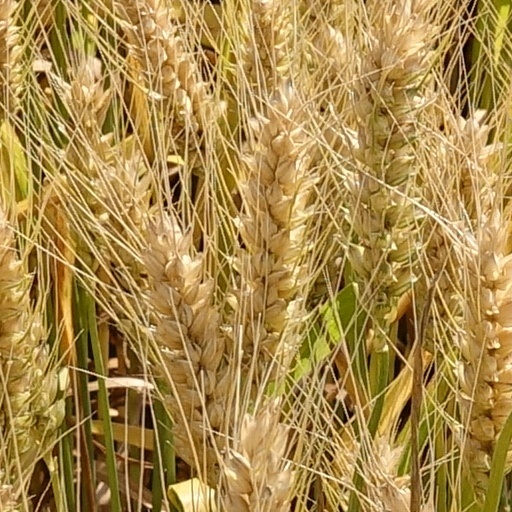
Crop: wheat